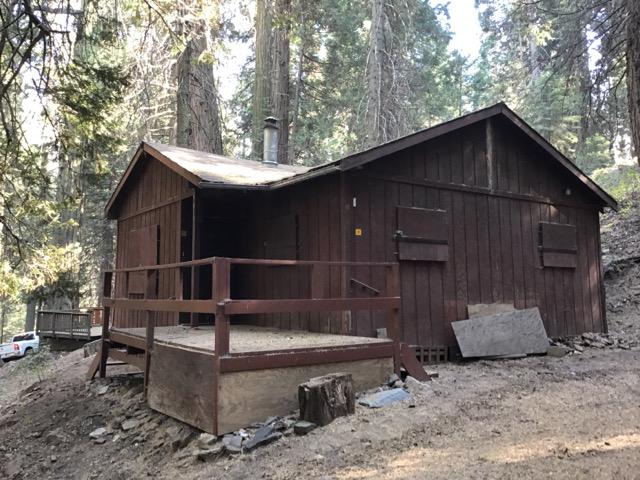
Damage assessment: no_damage